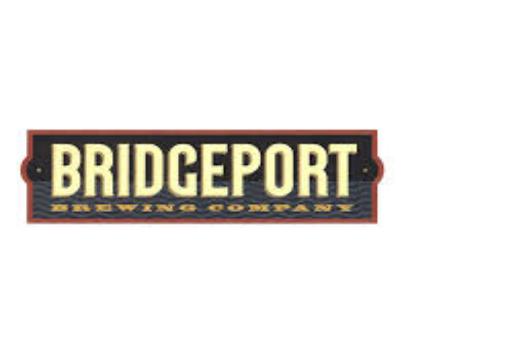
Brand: BridgePort
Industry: Electronic